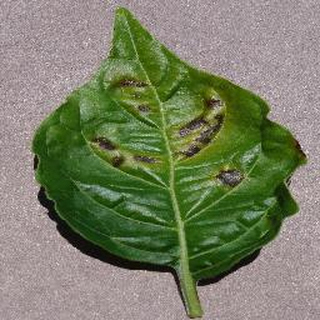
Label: bell_pepper_bacterial_spot